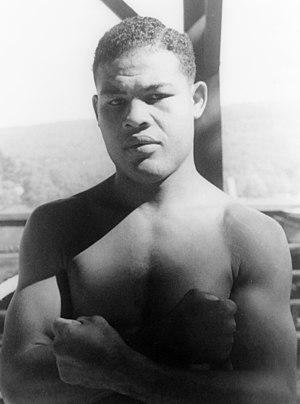
Jack Roosevelt Robinson, dit Jackie Robinson, né le 31 janvier 1919 à Cairo en Géorgie et mort le 24 octobre 1972 à Stamford dans le Connecticut, est un joueur américain de baseball ayant évolué dans la Ligue majeure de 1947 à 1956. Le 15 avril 1947, il devient le premier Noir à jouer en Ligue majeure depuis l'interdiction posée à ce niveau depuis soixante ans par les propriétaires de clubs, qui s'appuyaient sur les décisions de la Cour suprême des États-Unis. Infatigable militant de la cause égalitaire, il ouvre la voie à la « Révolution des droits civiques ».
John Henry Lewis est un boxeur américain né le 1ᵉʳ mai 1914 à Los Angeles, Californie, et mort le 18 avril 1974.
Joseph Louis Barrow, connu sous le nom de Joe Louis, est un boxeur américain né le 13 mai 1914 à LaFayette, Alabama, et mort le 12 avril 1981 à Las Vegas, Nevada. Il détient le plus long règne en tant que champion du monde de boxe poids lourds, l'étant resté pendant 11 ans et 8 mois. Il se retire le 1ᵉʳ mars 1949 et abandonne son titre sans avoir connu la défaite dans un championnat du monde. Il est considéré comme le plus gros puncheur de l'histoire de la boxe selon Ring Magazine dans un classement établi en 2003.